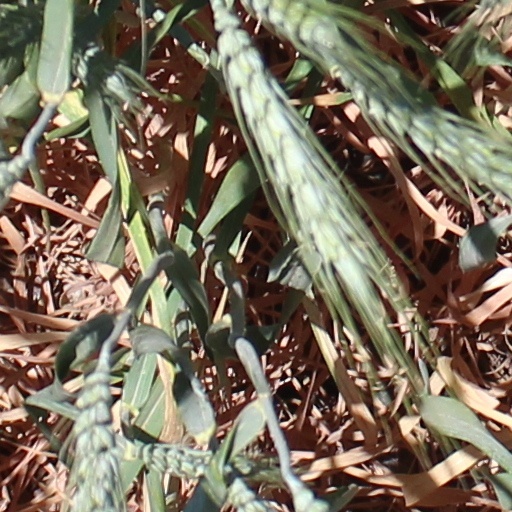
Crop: wheat